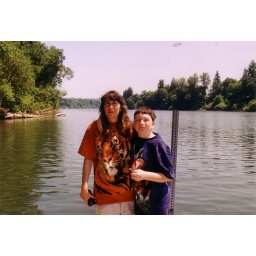
My son and I at the river in Wilsonville, Oregon